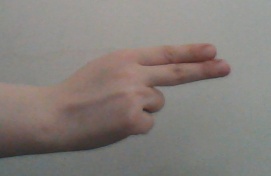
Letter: ain